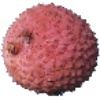
Label: Lychee 1